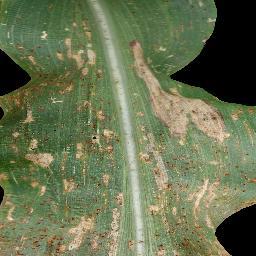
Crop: corn
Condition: (maize)_common_rust